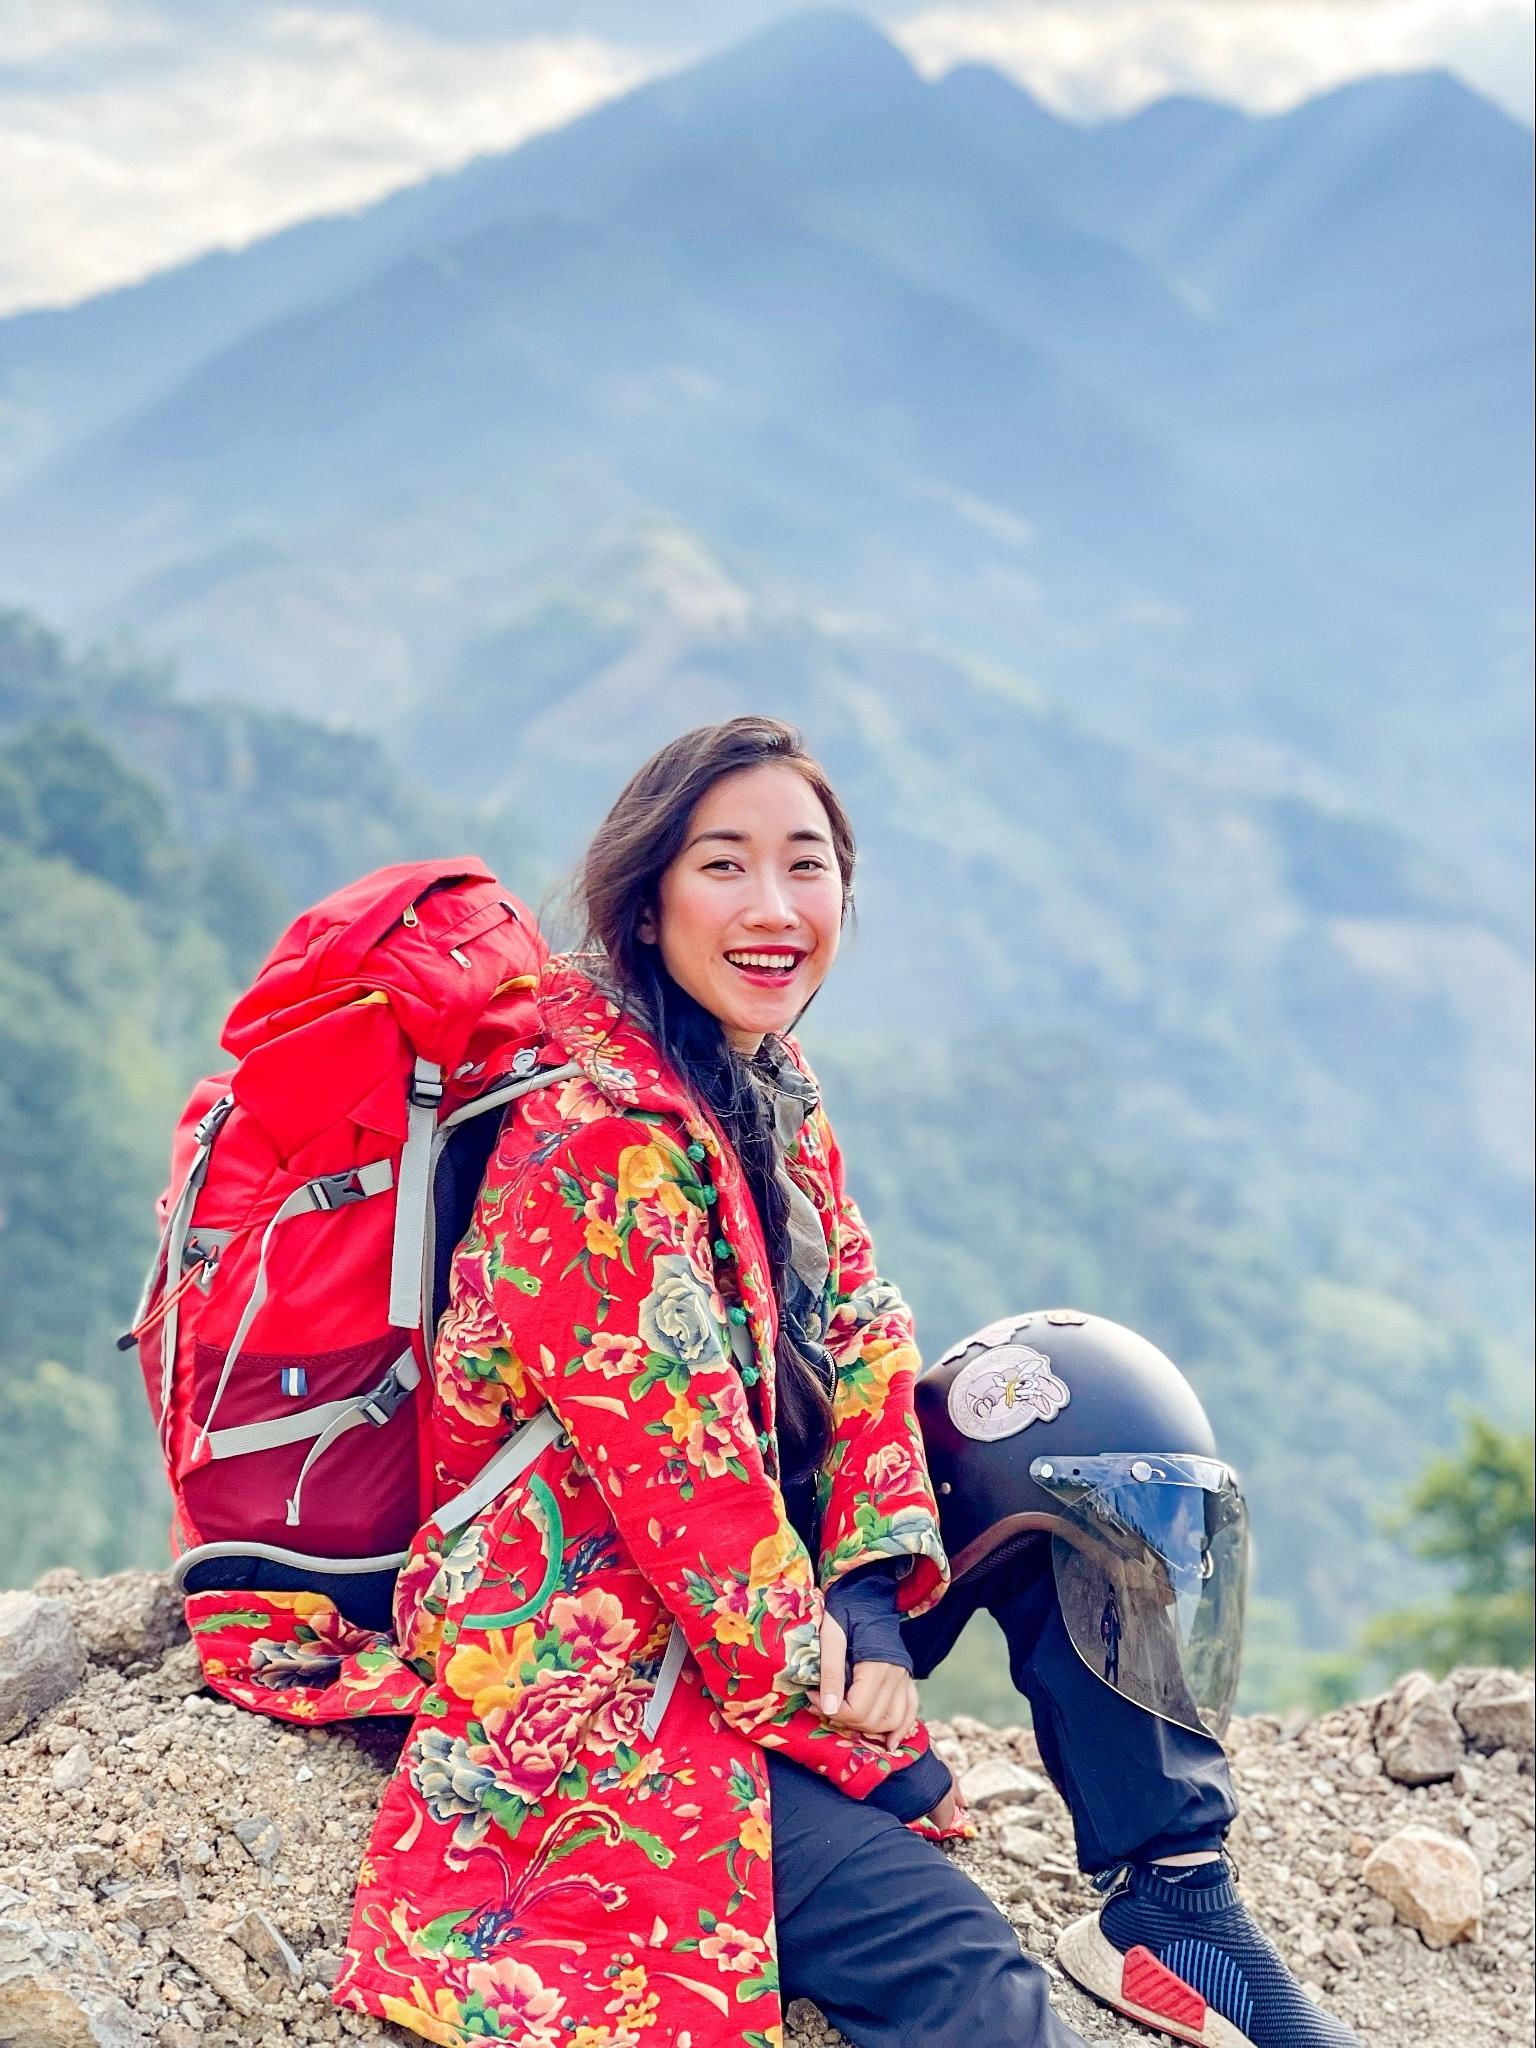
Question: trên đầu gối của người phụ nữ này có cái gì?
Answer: có cái mũ bảo hiểm trên đầu gối của cô gái